Ghulami

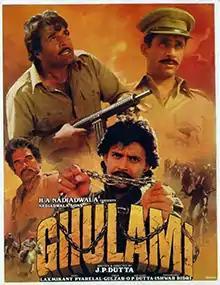
Promotional poster

Ghulami is a 1985 Indian Hindi-language action drama film directed by J. P. Dutta (in his directorial debut). The film features an ensemble cast of Dharmendra, Mithun Chakraborty, Mazhar Khan, Kulbhushan Kharbanda, Raza Murad, Reena Roy, Smita Patil, Anita Raj, Naseeruddin Shah and Om Shivpuri. Lyrics were by Gulzar and music composed by Laxmikant–Pyarelal, who would go on to collaborate with Dutta in all his films until "Kshatriya" (1993). It was shot at Fatehpur, Rajasthan. Amitabh Bachchan narrated the film.